Banfora

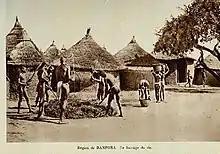
A village scene from the area around Banfora, 1931

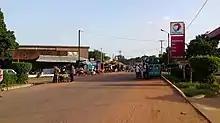
Street in Banfora

The first settlers were the Karaboro who with the Gouin and Turkas constitute the city's main ethnic groups. They are all from the south of Burkina Faso.